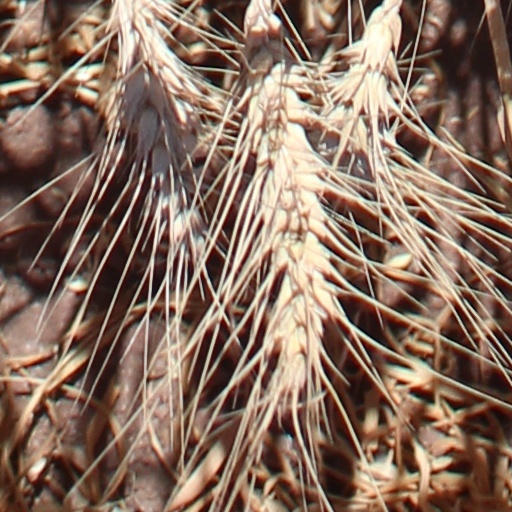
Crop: wheat